Luis Buñuel

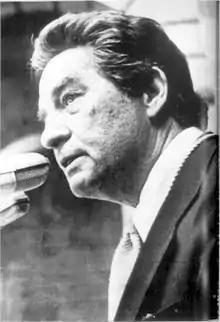
Octavio Paz, ardent champion of "Los Olvidados" and close friend during Buñuel's exile in Mexico

The Golden Age of Mexican cinema was peaking in the mid-to-late 1940s, at just the time Buñuel was connecting with Dancigers. Movies represented Mexico's third largest industry by 1947, employing 32,000 workers, with 72 film producers who invested 66 million pesos (approximately U.S. $13 million) per year, four active studios with 40 million pesos of invested capital, and approximately 1,500 theaters throughout the nation, with about 200 in Mexico City alone. For their first project, the two men selected what seemed like a sure-fire success, "Gran Casino", a musical period piece set in Tampico during the boom years of oil exploitation, starring two of the most popular entertainers in Latin America: Libertad Lamarque, an Argentine actress and singer, and Jorge Negrete, a Mexican singer and leading man in "charro" films. Buñuel recalled: "I kept them singing all the time—a competition, a championship".